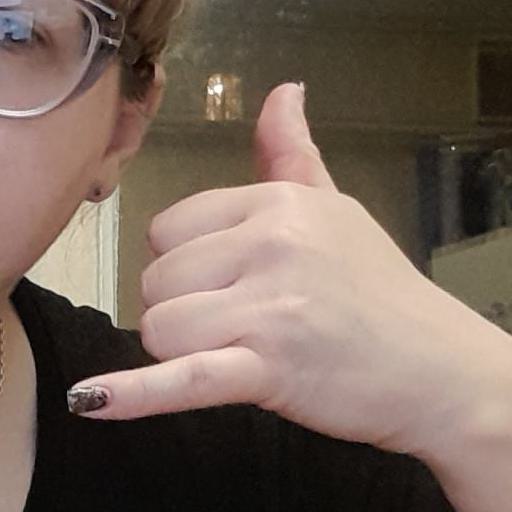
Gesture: call